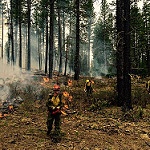
Label: forest